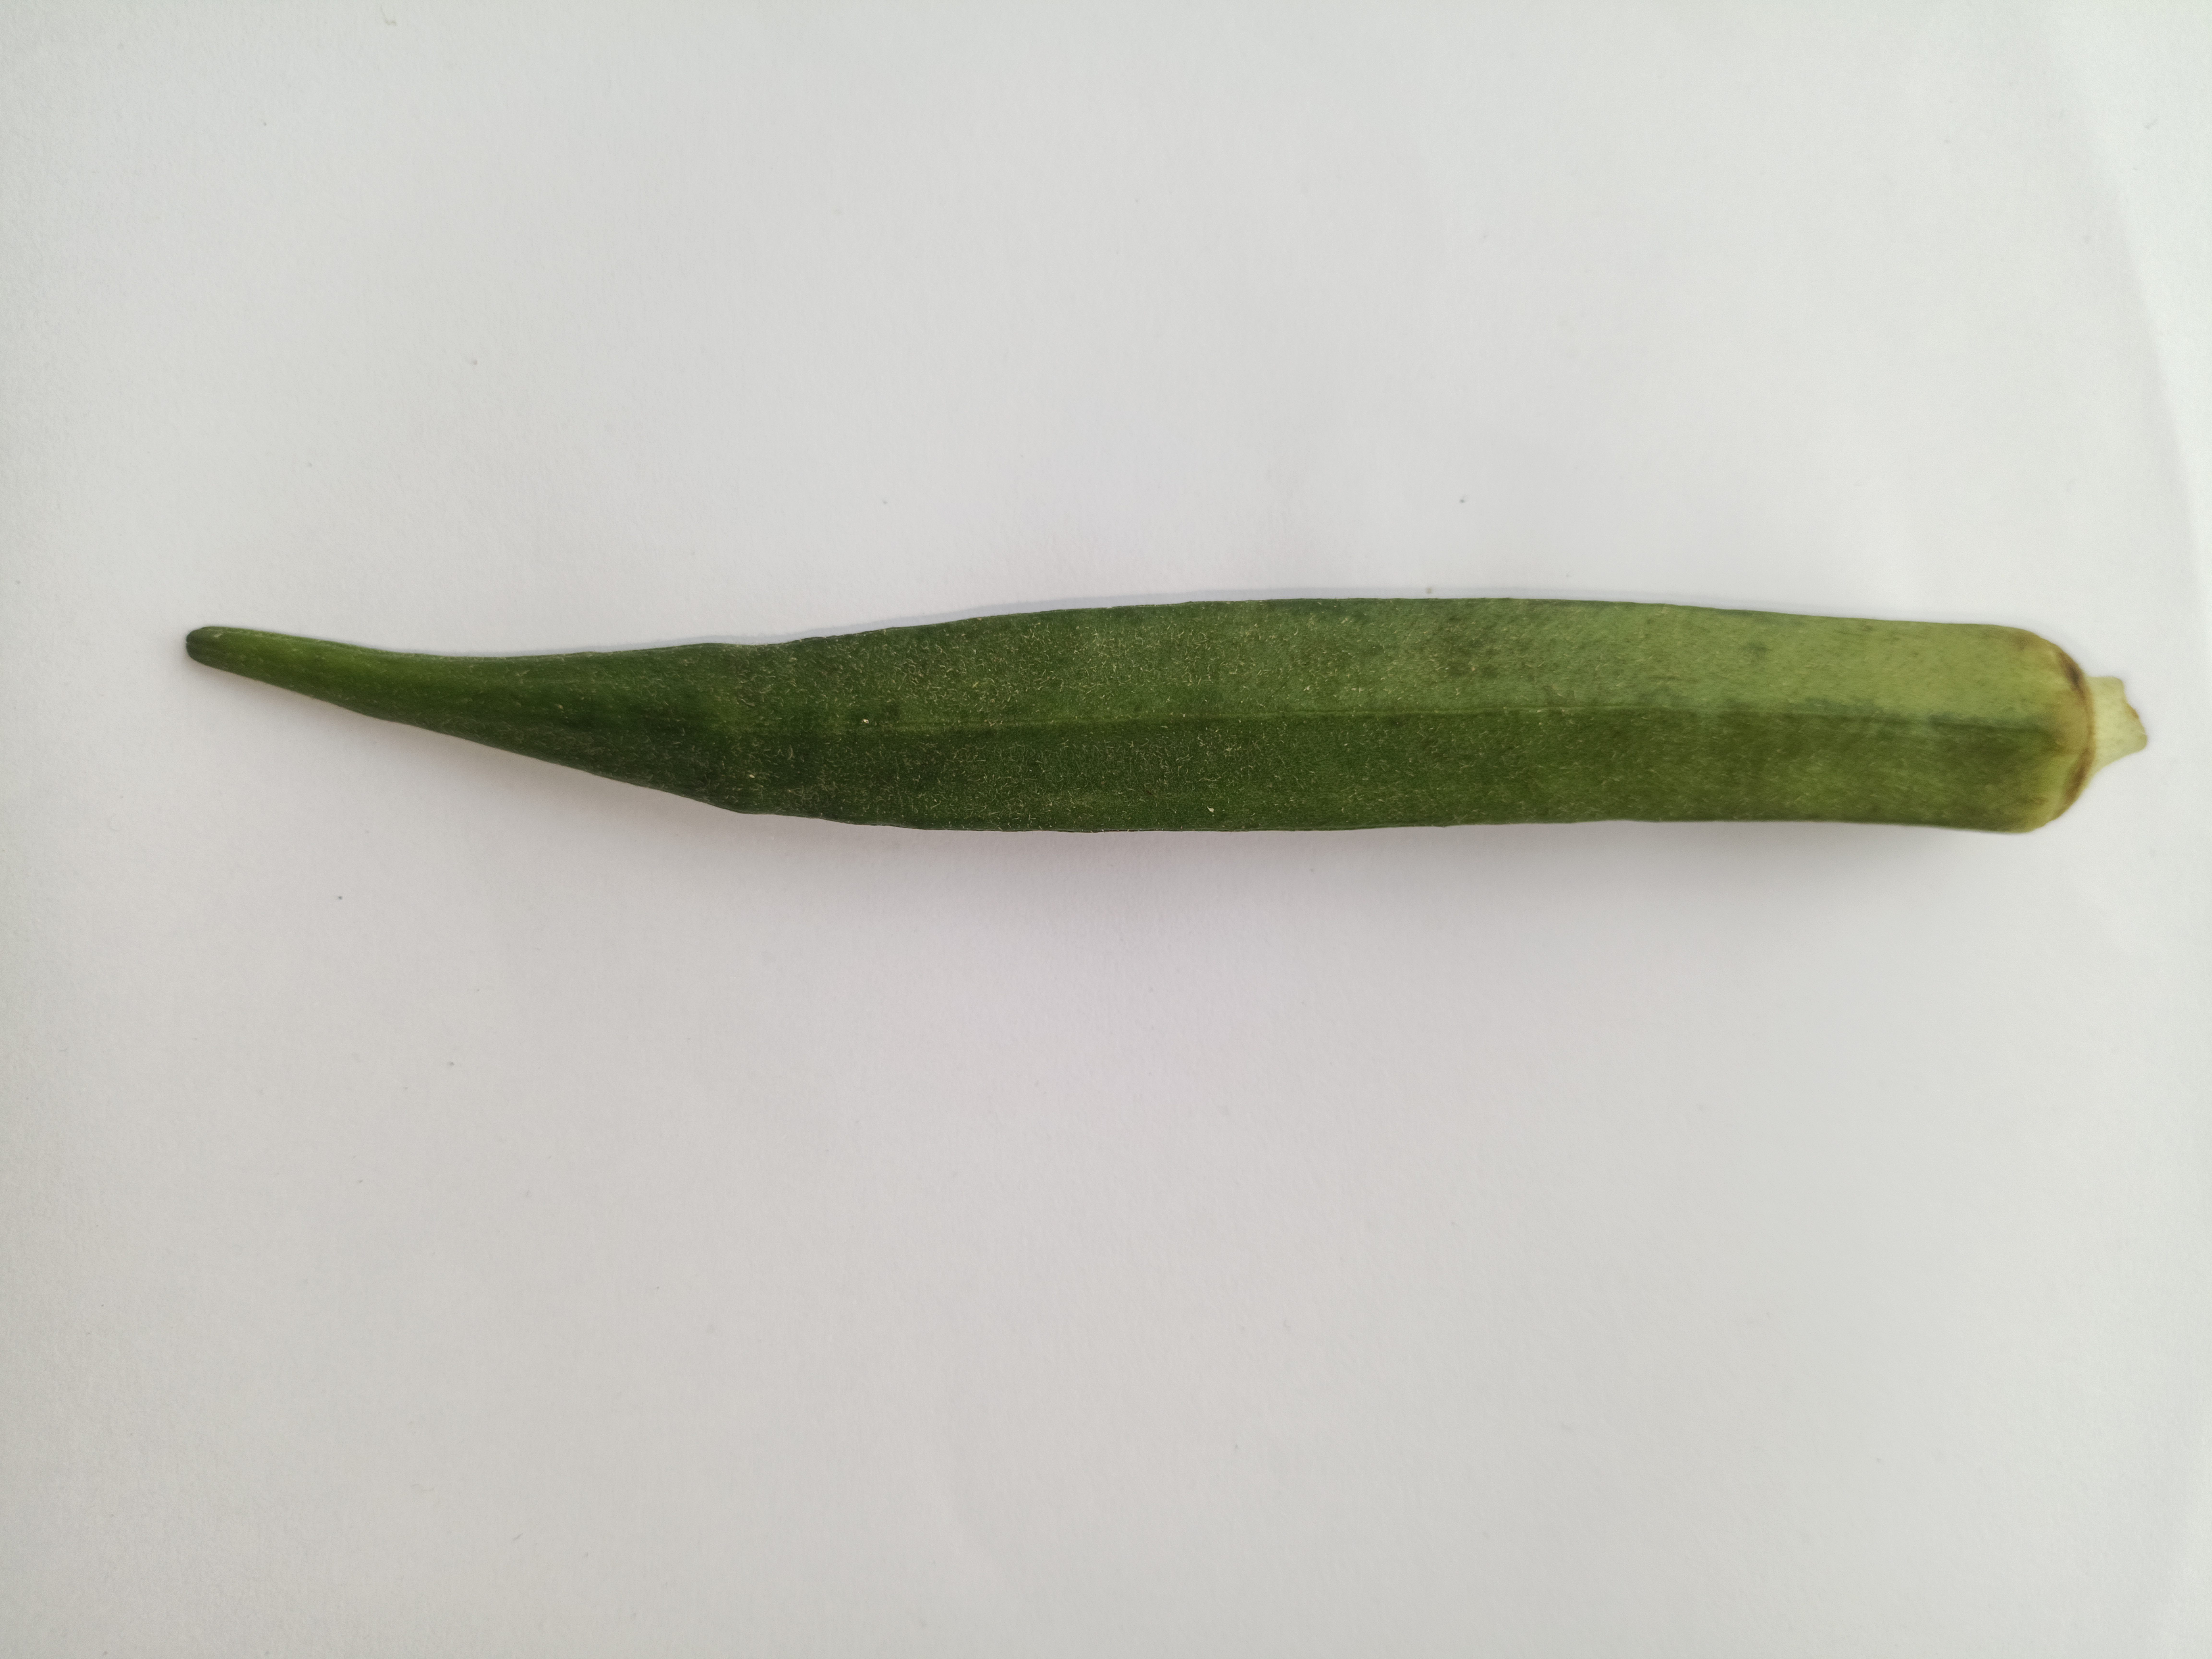
Label: Abelmoschus esculentus